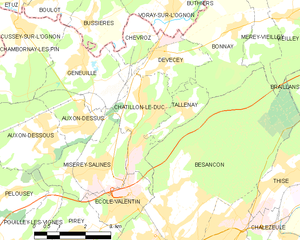
Châtillon-le-Duc est une commune française située dans le département du Doubs, en région Bourgogne-Franche-Comté.